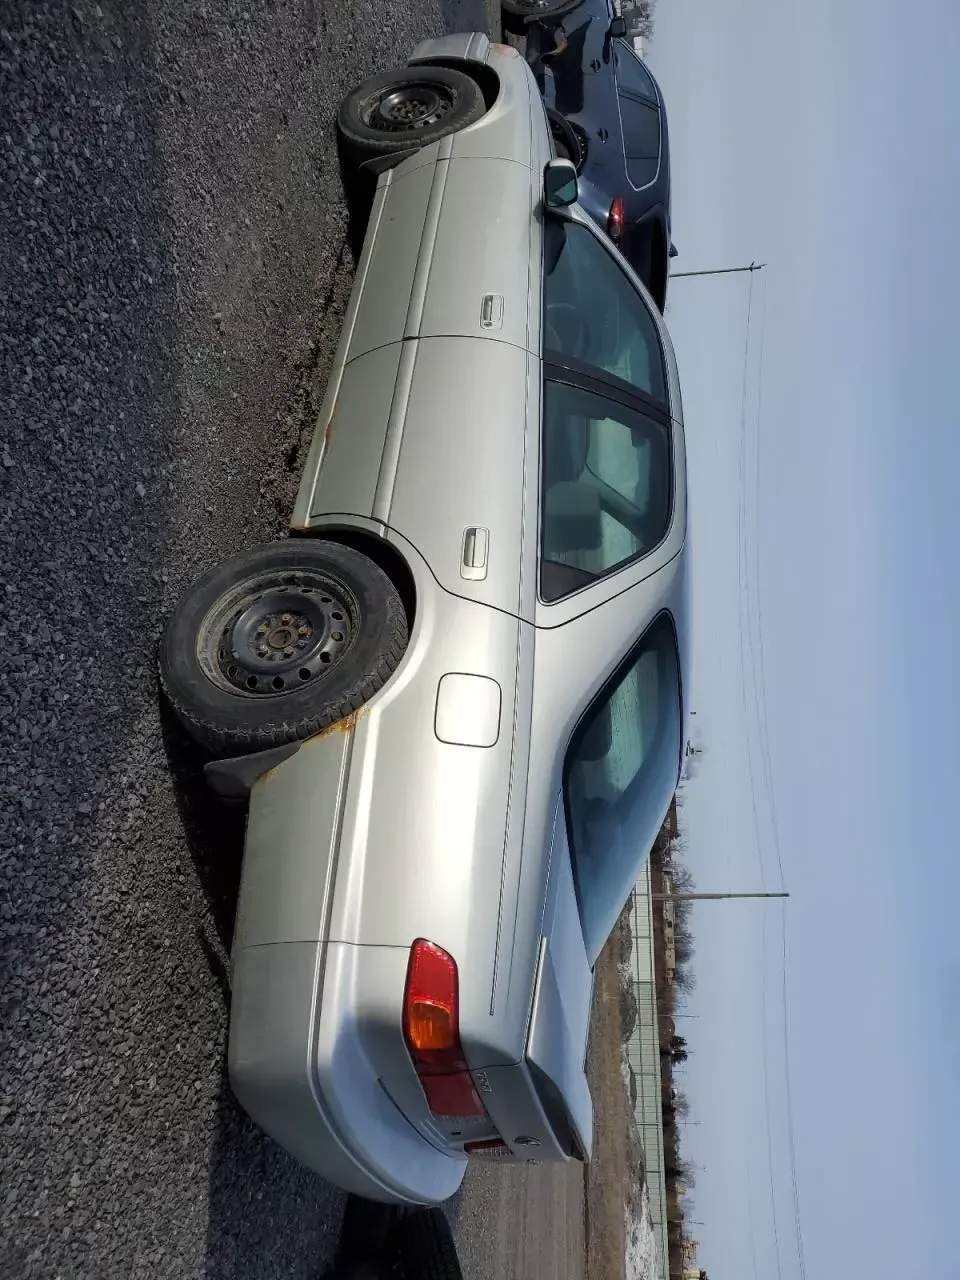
Aucun dommage détecté.
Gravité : aucun